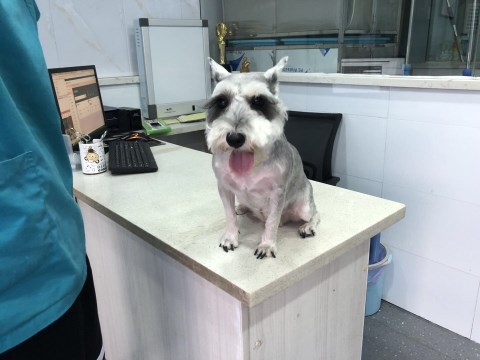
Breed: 2342-n000102-miniature_schnauzer